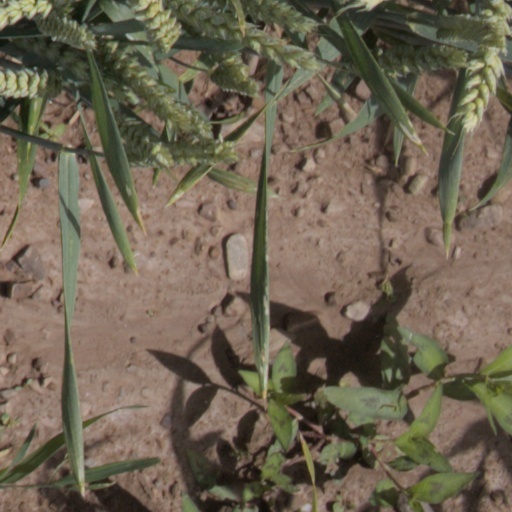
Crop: wheat